Palynivore

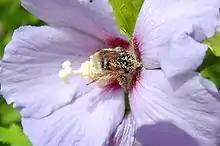
Pollen consumption of the "Hibiscus syriacus" plant by the "Bombus ruderatus" (large garden bumblebee)

Pollen, the essential component of the palynivore diet, is a male gametophyte that is formed in the anther, or the male part of the flower. Pollen is needed to fertilize the female part of the flower, or gynoecium, and has a long history of consumption by various species. There is evidence that suggests palynivory dates back to at least the Permian period. It is likely that a coevolution has occurred between plants and palynivores in a form of mutualism, or the process by which two species individually benefit from the activity of the other. For example, palynivores benefit by receiving nutrients from the pollen, and thus the structure of the palynivore eye evolved to better interpret visual cues given by the pollen. Pollen benefits from the animal-plant interaction by being spread as the animal carries it from flower to flower, furthering the reproductive success of its respective flower. Thus, pollen has evolved to be more visually appealing to palynivores, and changed its surface texture to be more readily recognized by palynivore's tactile sensory receptors.